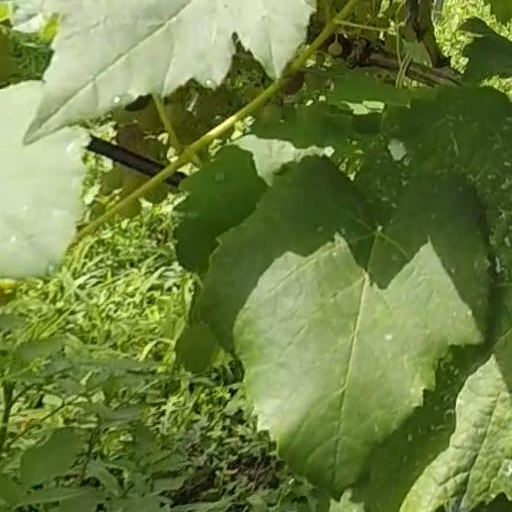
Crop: grape